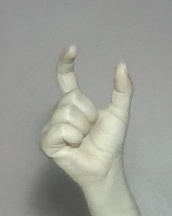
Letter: nun